Tulunids

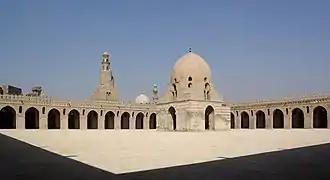
The nave of Ibn Tulun Mosque.

In addition, the economic importance of the Levant to Egypt played a crucial role in Ibn Tulun's expansionist strategy. Egypt needed the Levant's raw materials, such as Wood for shipbuilding, as well as other resources essential to Ibn Tulun's ambitions. During this period, the Levantine frontiers were characterized by a state of turmoil due to the occurrence of various conflicts among the governors appointed by the caliphate. It was not uncommon for these governors to be killed before even arriving to assume their posts. Furthermore, those who did survive typically did not reside in the regions they were assigned to govern. Instead of their direct involvement, they appointed deputies to oversee the administration, taxation, and military operations within their respective jurisdictions. Similarly, Ahmad ibn Tulun himself delegated the collection of taxes from these regions. This practice provoked the ire of Prince Abu Ahmad al-Muwaffaq Talha, the brother of Caliph al-Mu'tamid. This led to a decision being taken to remove Ibn Tulun from his post and appoint Muhammad ibn Harun al-Taghlibi, who was then governing Mosul. However, Ibn Harun was assassinated at the banks of the Tigris River in 260 AH (874 AD) before assuming his new position.